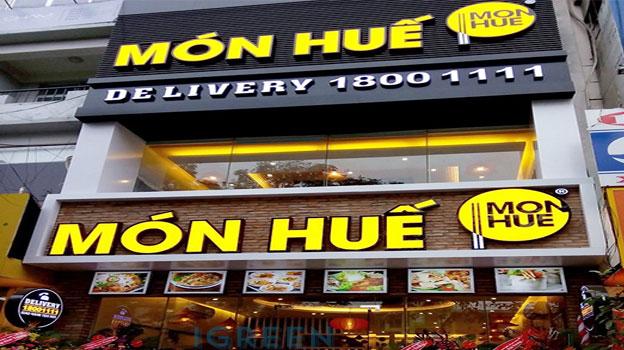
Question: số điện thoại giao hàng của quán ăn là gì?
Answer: số điện thoại giao hàng của quán là 18 001 111